John Llewelyn Davies

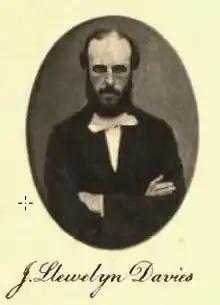

John Llewelyn Davies (26 February 1826 – 18 May 1916) was an English preacher and theologian, an outspoken foe of poverty and inequality, and was active in Christian socialist groups. He was an original member of the Alpine Club and the first ascendant of the Dom. His daughter was suffragist Margaret Llewelyn Davies. His son Arthur Llewelyn Davies was the father of the boys who were the inspiration for the stories of Peter Pan by J. M. Barrie. His sister Emily Davies was one of the founders of Girton College.